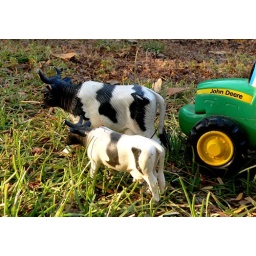
No pasture near me. But I did find the kids toy box and a little patch of green grass!